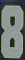
Number: 8